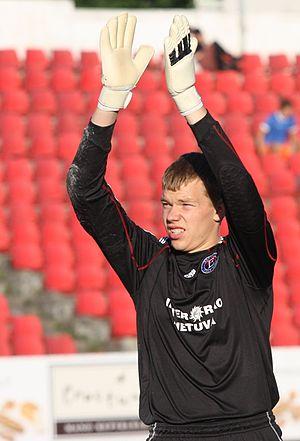
Vytautas Černiauskas, né le 12 mars 1989 à Panevėžys en Lituanie, est un footballeur lituanien qui évolue au poste de gardien de but évoluant actuellement au CSKA Sofia.